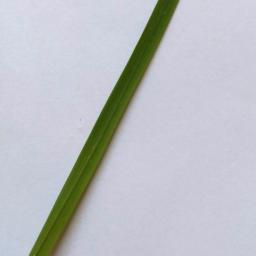
Label: Rice___Healthy